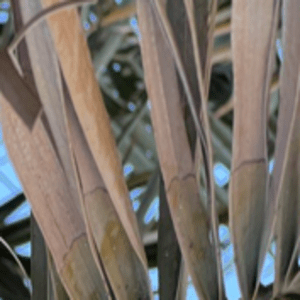
Label: Potassium Deficiency